Stranger in My Land

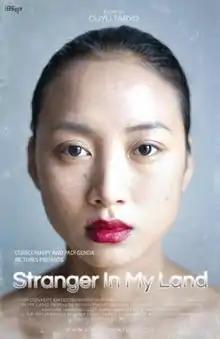
Official Poster

Stranger in My land is a 2014 Indian English/Hindi documentary-style short film written and directed by Duyu Tabyo, and produced and co-written by Padi Genda. The film was produced and released under the banner of CoreConxept Entertainment in association with Padi Genda Pictures.